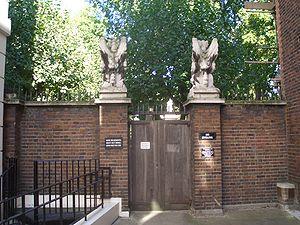
"The Honourable Society of Gray's Inn, généralement connu sous le nom de Gray's Inn, est l'une des quatre Inns of Court de Londres : des associations professionneles pour barristers et juges à Londres. Toute personne voulant accéder au barreau et pratiquer l'activité de barrister en Angleterre et pays de Galles doit appartenir à l'une de ces Inns. Situé à l'intersection de High Holborn et de Gray's Inn Road dans le centre de Londres, lInn est à la fois un corps professionnel et un fournisseur d'espaces de bureaux pour les avocats qui en sont membre. Elle est dirigée par un conseil appelé ""pension"", dont font partie les maîtres du banc, et présidée par le trésorier, élu pour un mandat d'un an. LInn est connue aussi pour ses jardins, en existence depuis 1597 au moins.